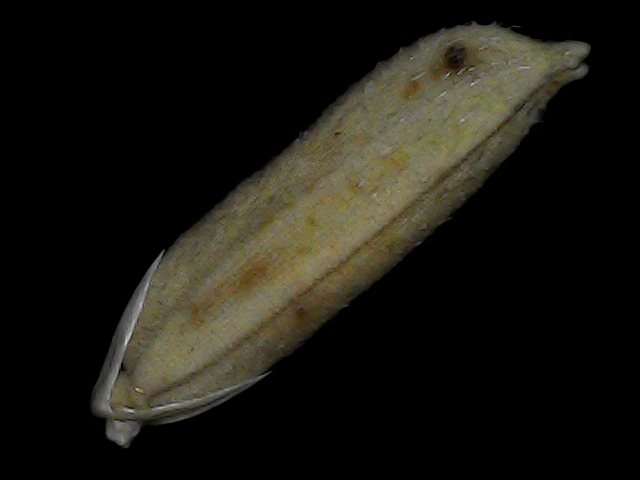
Rice variety: Bd87